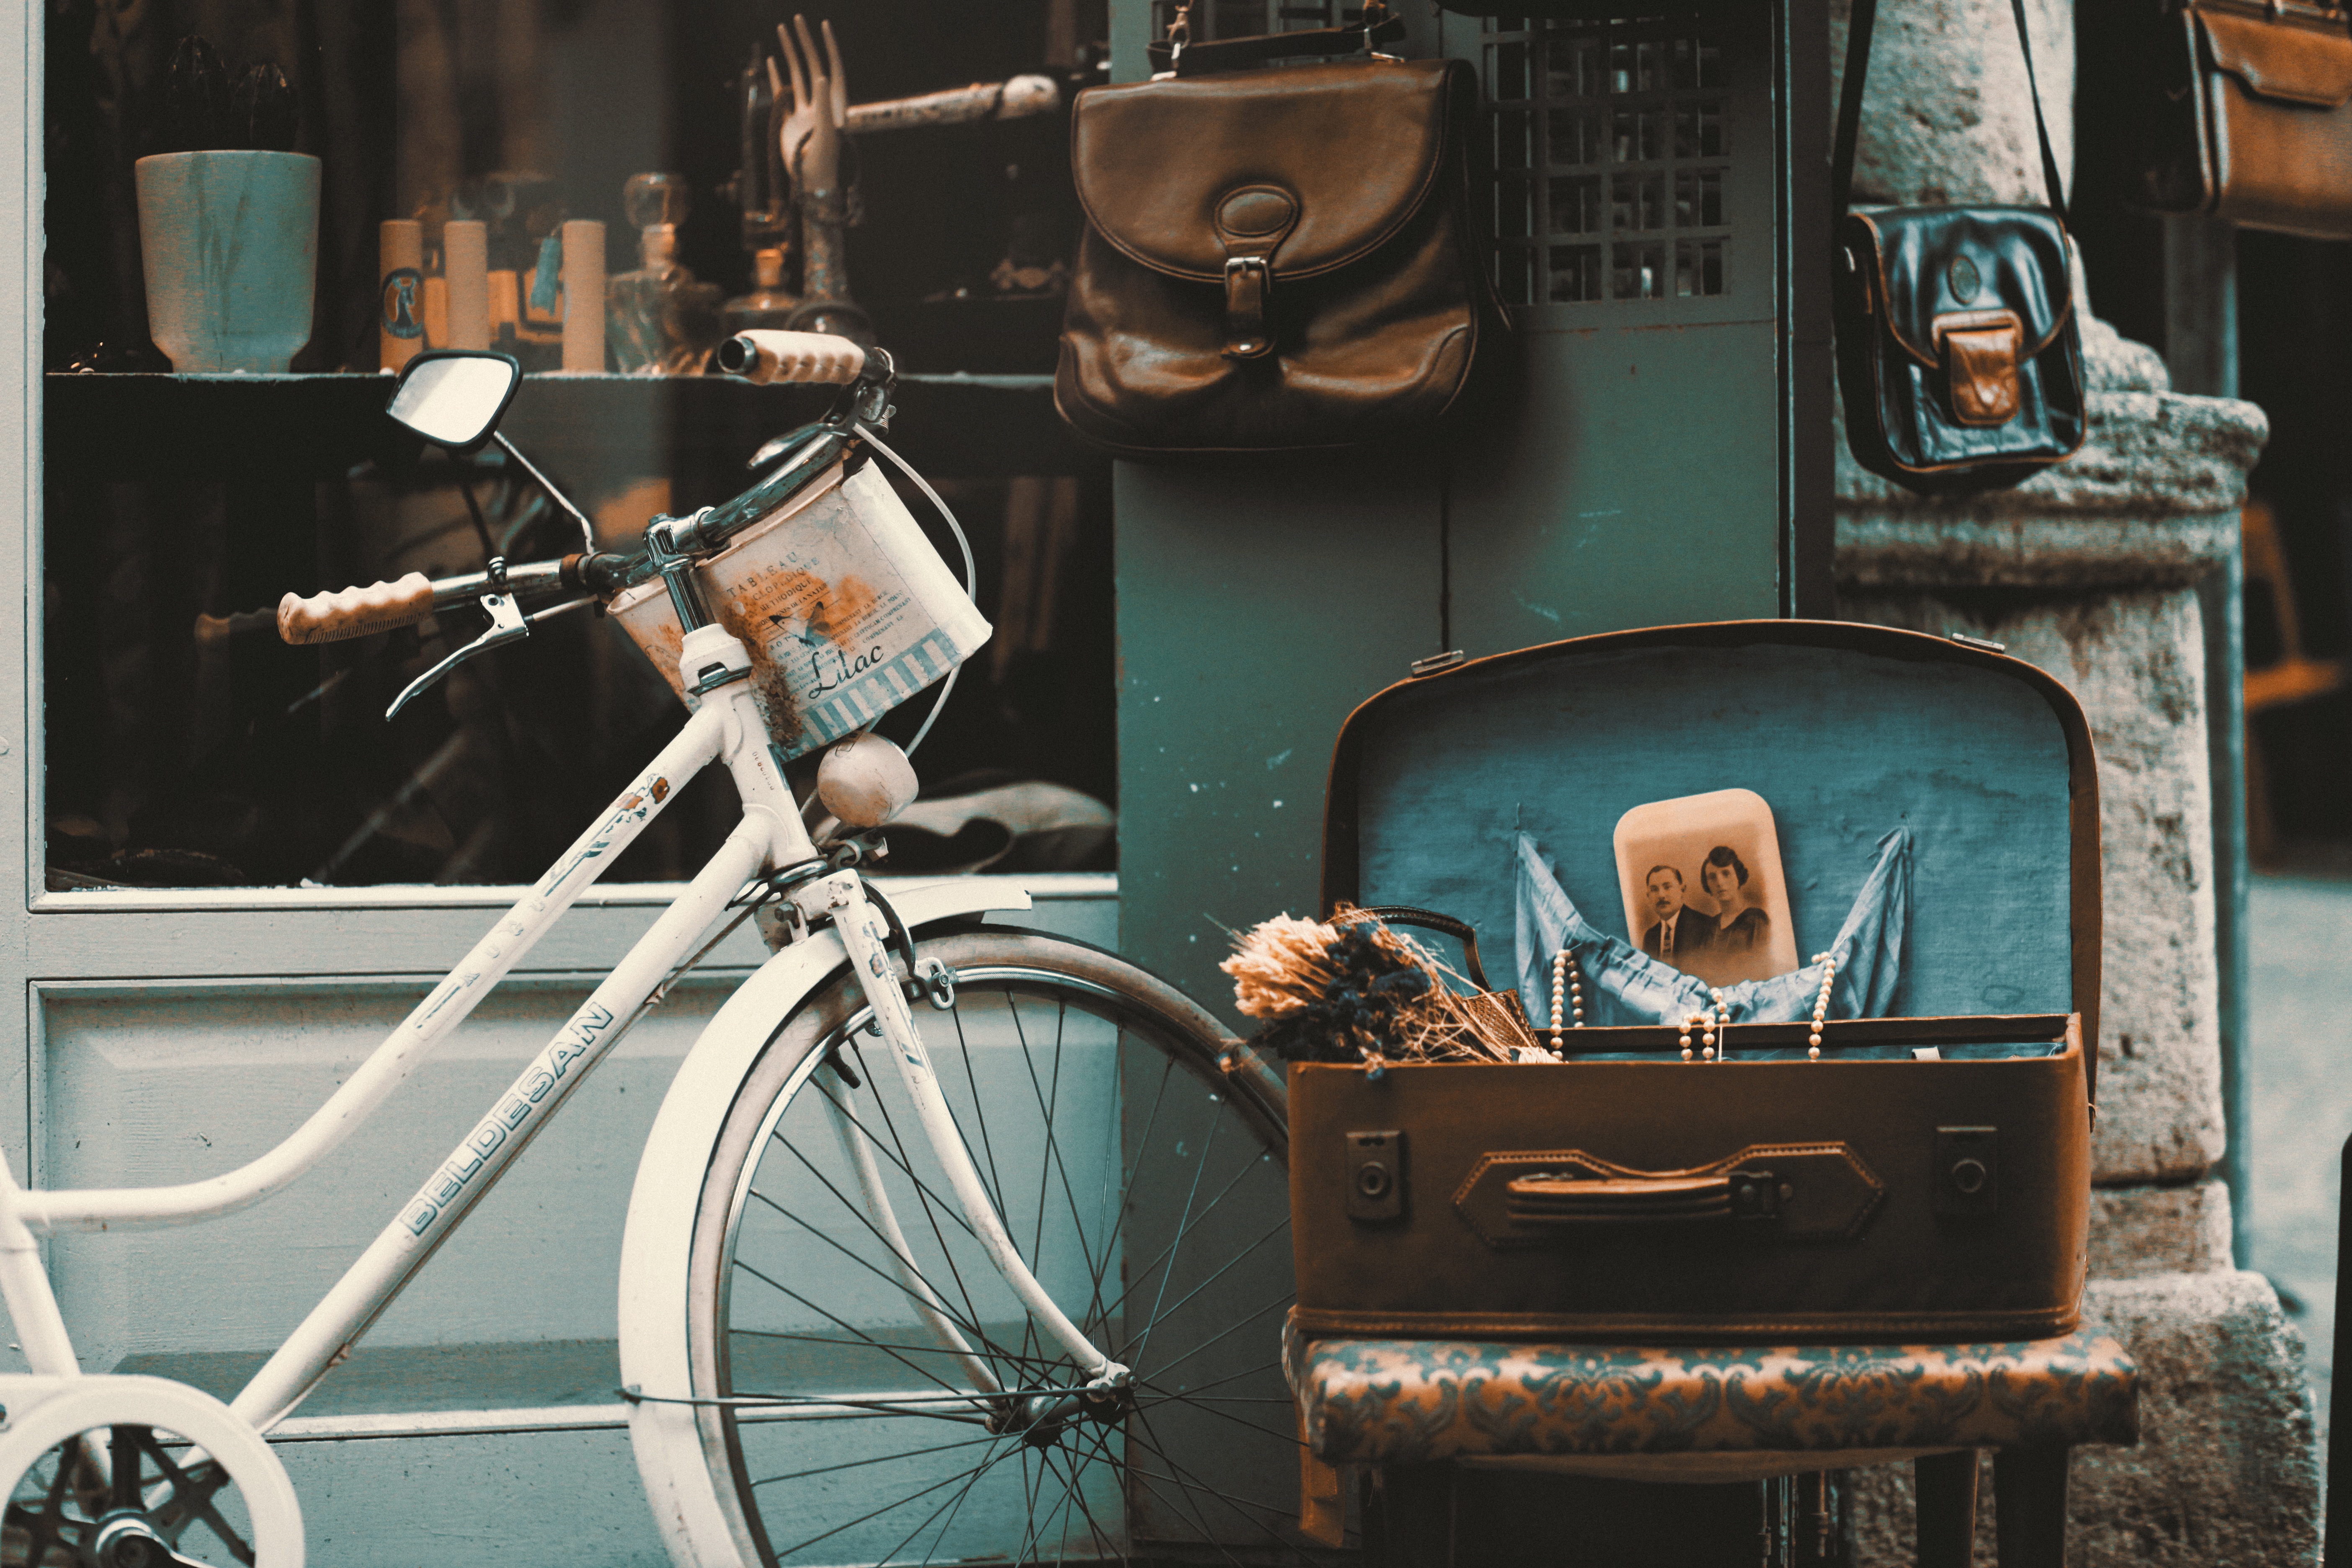
vintage, retro, old, bicycle, love, vehicle, nostalgia, istanbul, history, the forgotten